World of Tanks

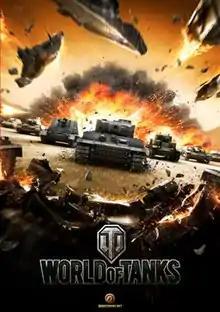

World of Tanks (WoT) is an armoured warfare-themed multiplayer online game developed by Wargaming, featuring 20th century (1910s–1970s) era combat vehicles. It is built upon a freemium business model where the game is free-to-play, but participants also have the option of paying a fee for use of "premium" features. The focus is on player vs. player gameplay with each player controlling an armored vehicle, from the time of Pre-World War 2 to the Cold War-era.